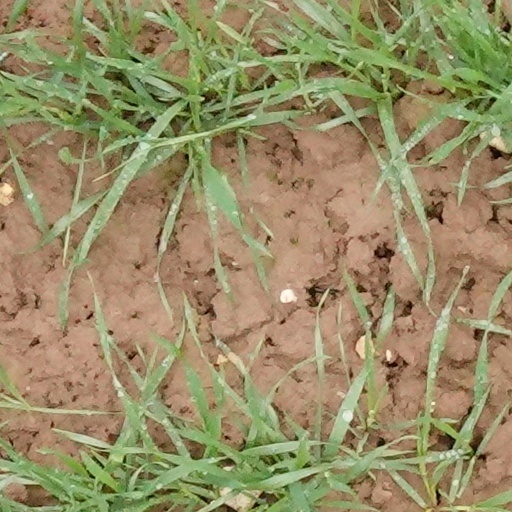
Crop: wheat